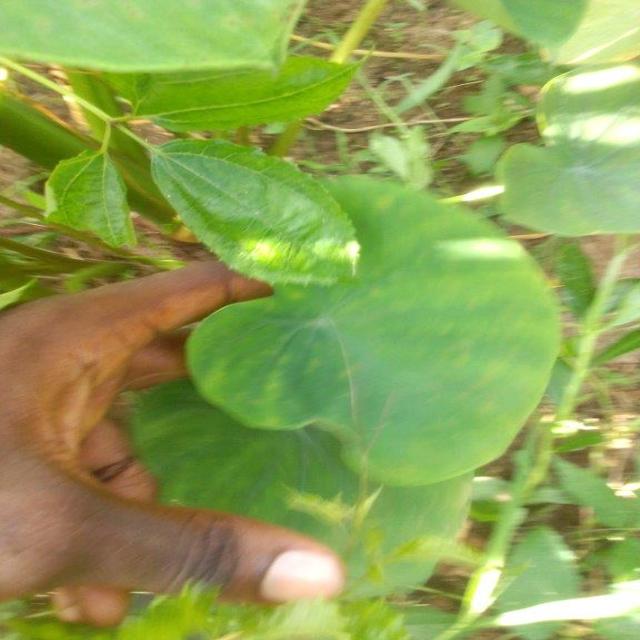
Label: Healthy